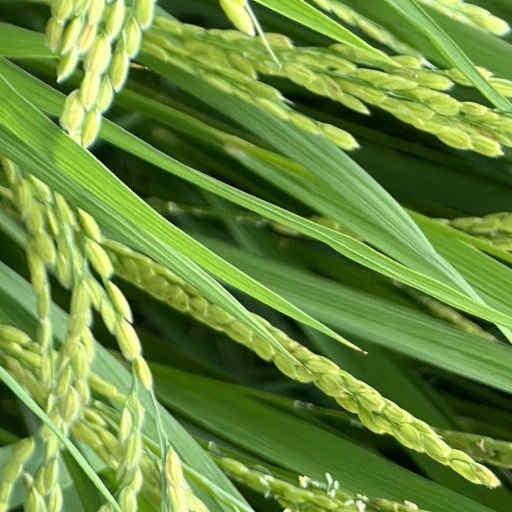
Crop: rice